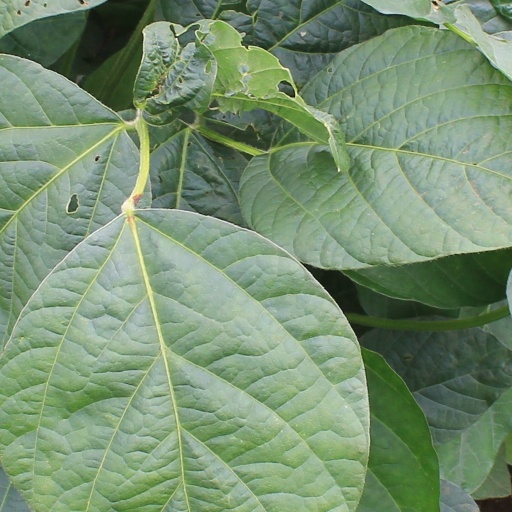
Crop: soybean